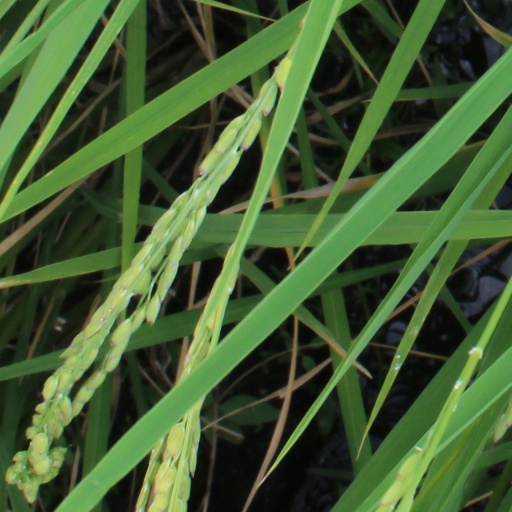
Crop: rice